Yolmer Sánchez

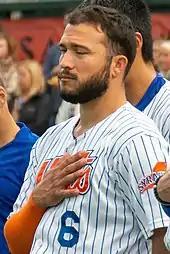
Sánchez with the Syracuse Mets in 2022

In 2015 with the White Sox, he batted .224/.268/.326 in 389 at bats, and in 2016 he batted .208/.236/.357 in 154 at bats.